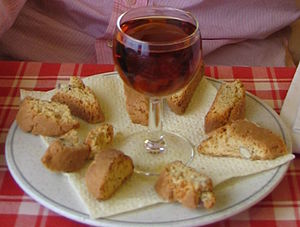
Dessertvin / Servering
Vin Santo med mandelsmåkager
Dessertvin er søde vine, der typisk serveres til en dessert.